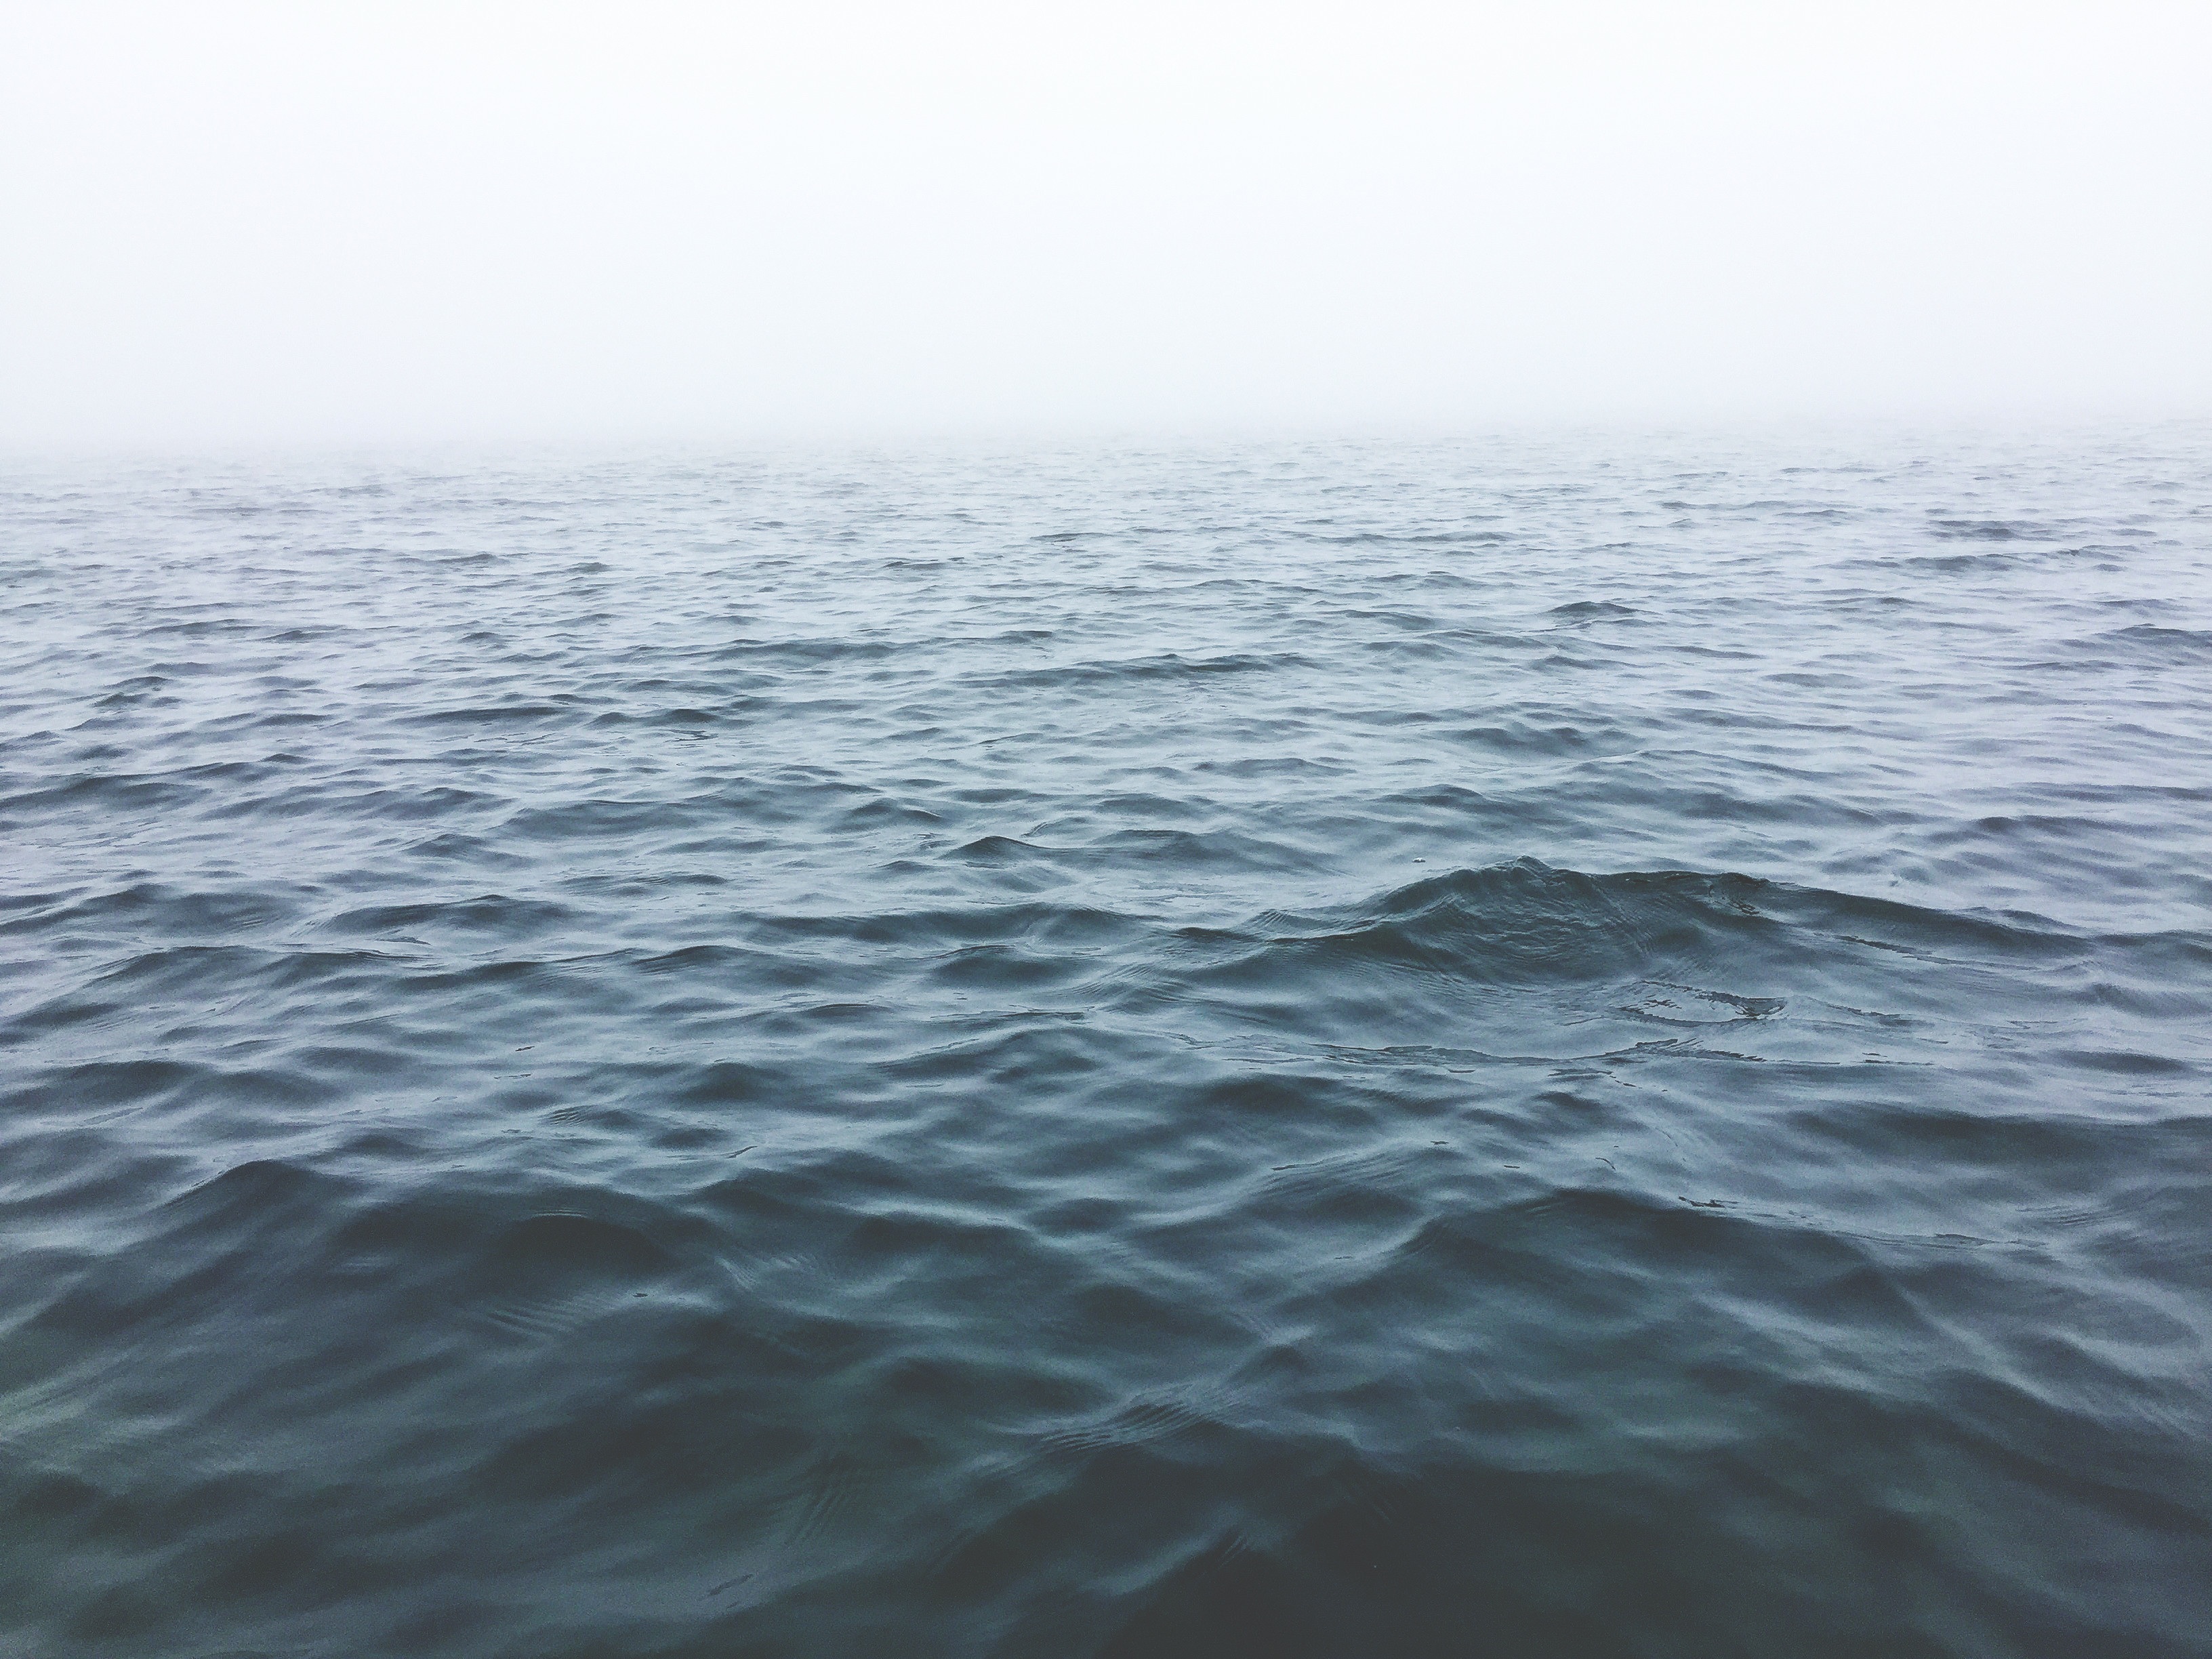
sea, ocean, horizon, wave, arctic ocean, marine mammal, atmospheric phenomenon, wind wave, whales dolphins and porpoises